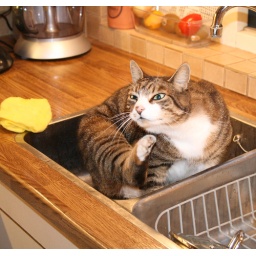
Loerik likes to practice his yoga while sitting in the kitchen sink